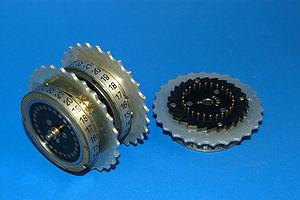
Ultra était le nom donné durant la Seconde Guerre mondiale par les Britanniques au renseignements d'origine électromagnétique obtenus en brisant le chiffrement des transmissions par radio et téléscripteurs ennemies. « Ultra » devint par la suite la désignation standardisée parmi les Alliés occidentaux pour tous les renseignements de ce type. Le nom fut créé parce que les renseignements de ce genre étaient considérés comme encore plus sensibles que ceux classés most secret, et ils étaient donc considérés comme « ultra secret ».